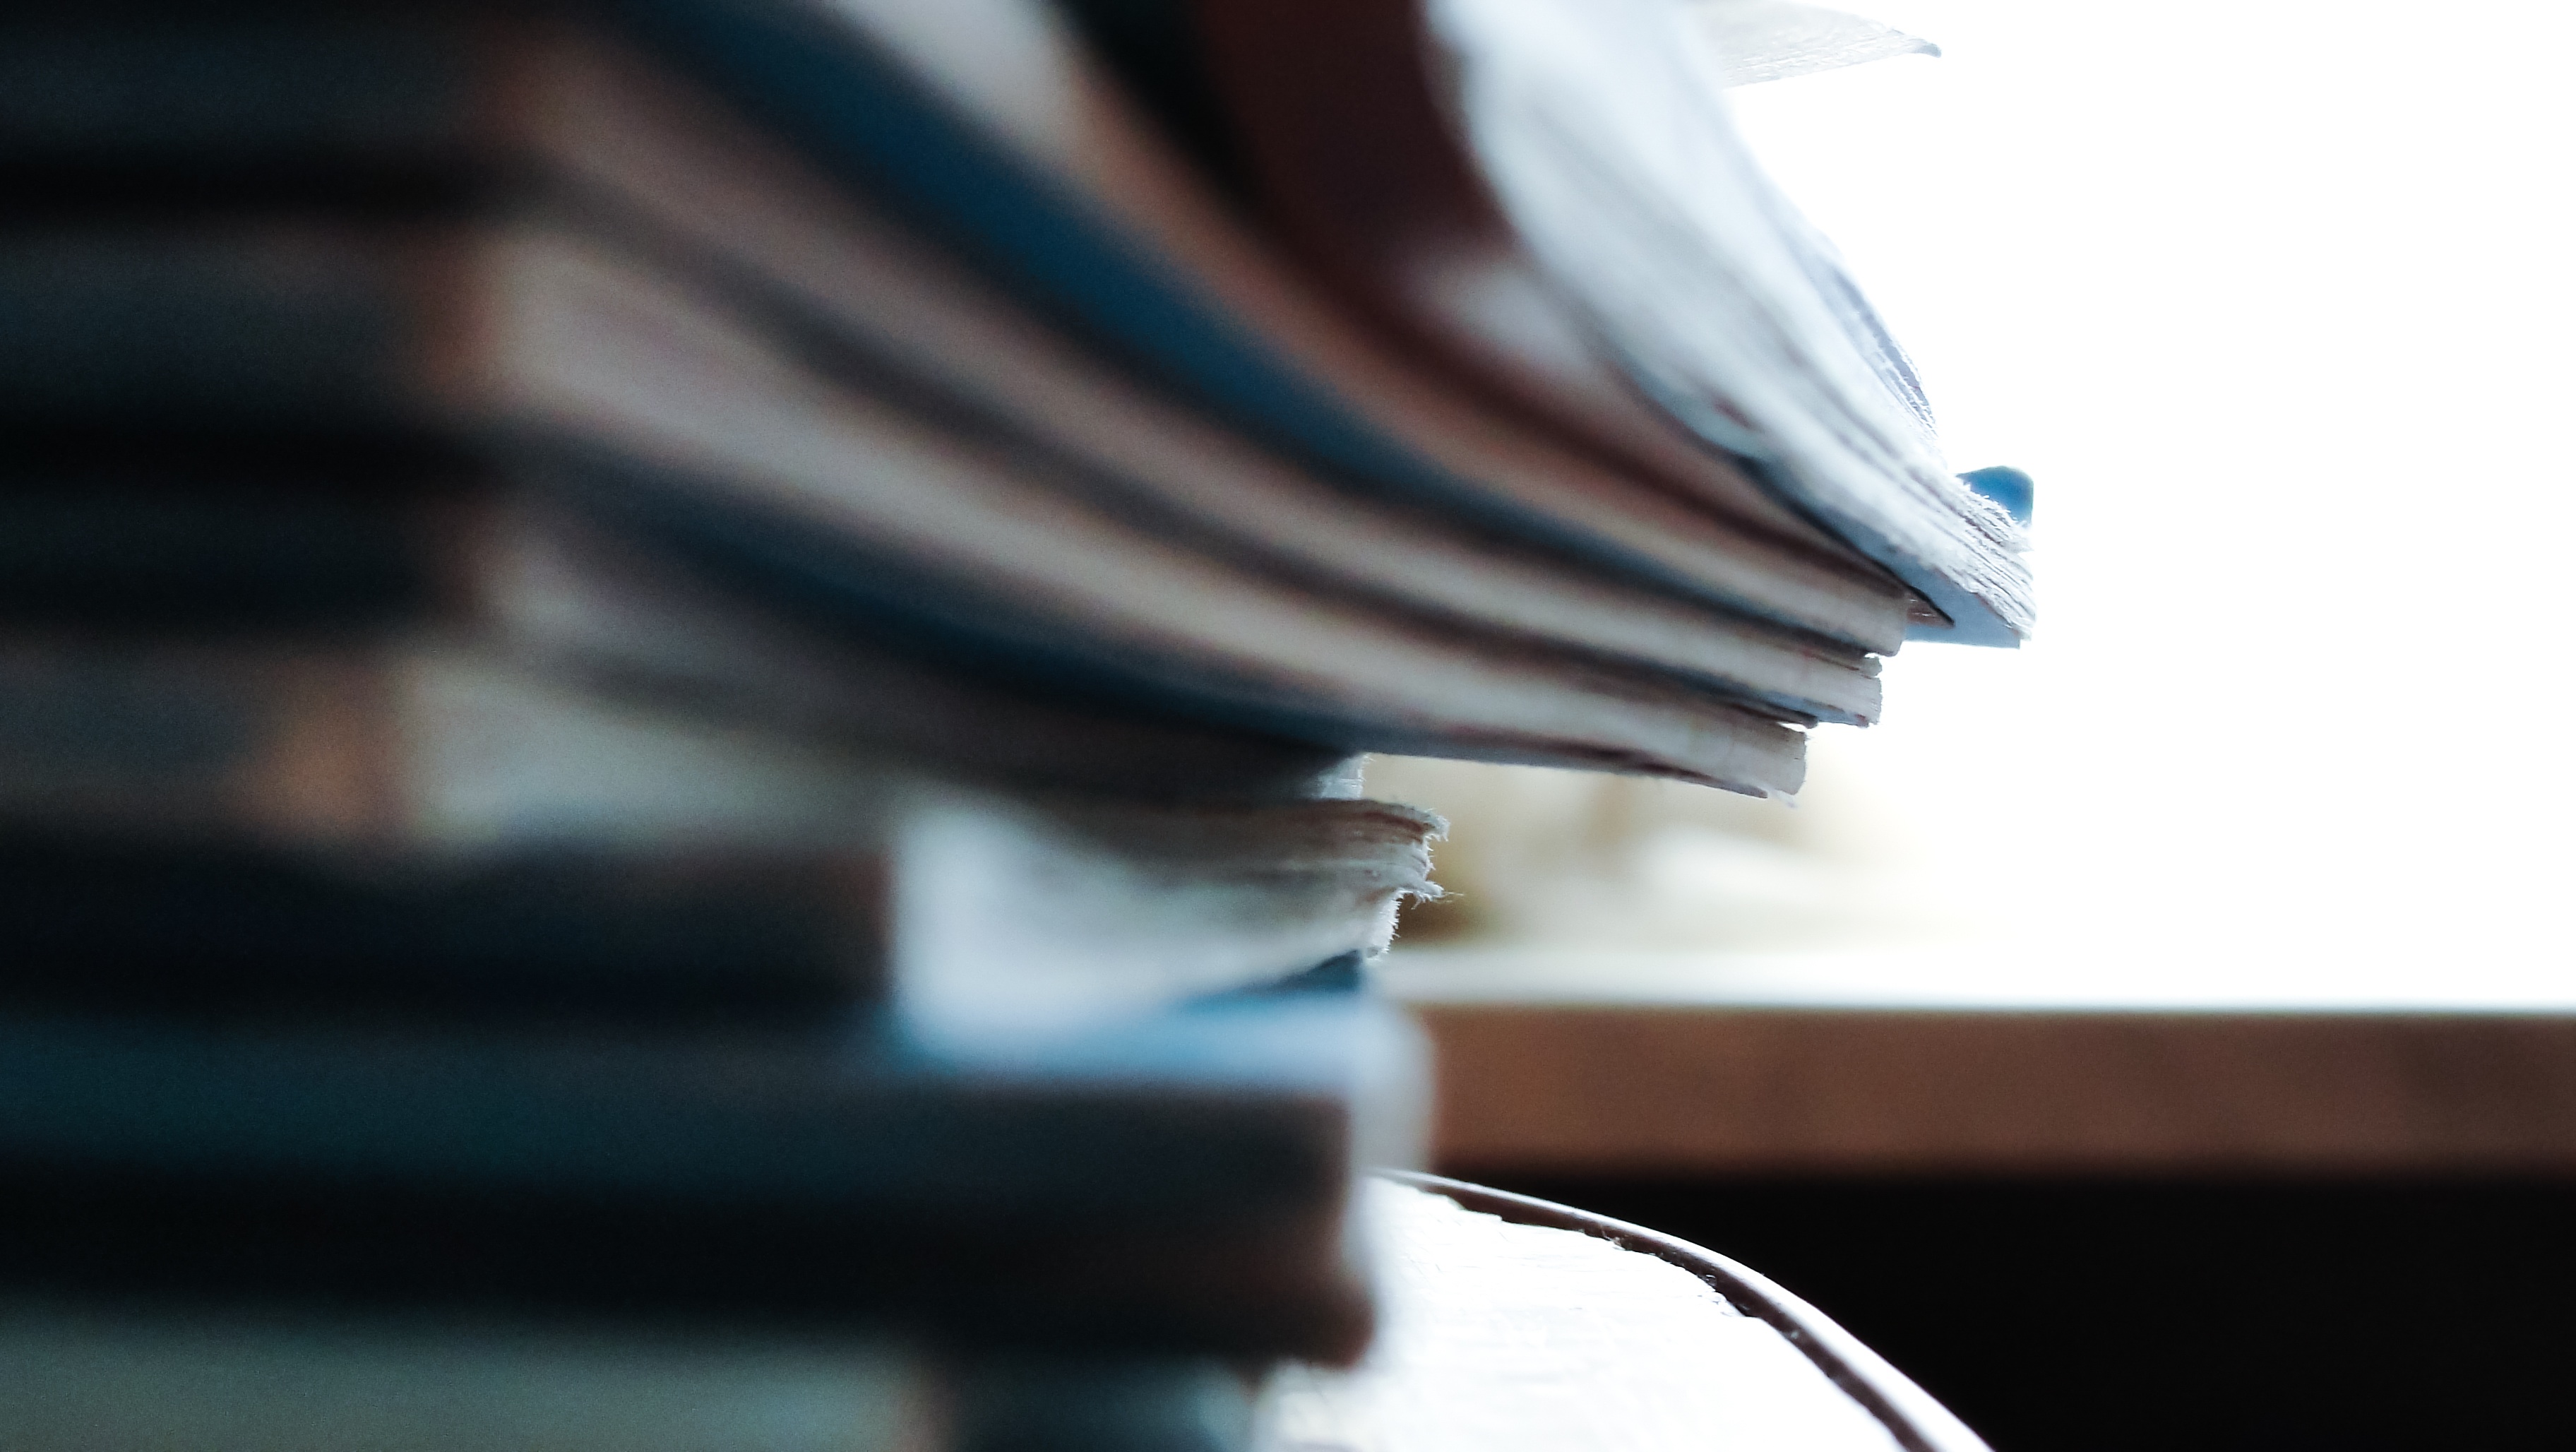
writing, light, white, line, color, blue, black, material, interior design, close up